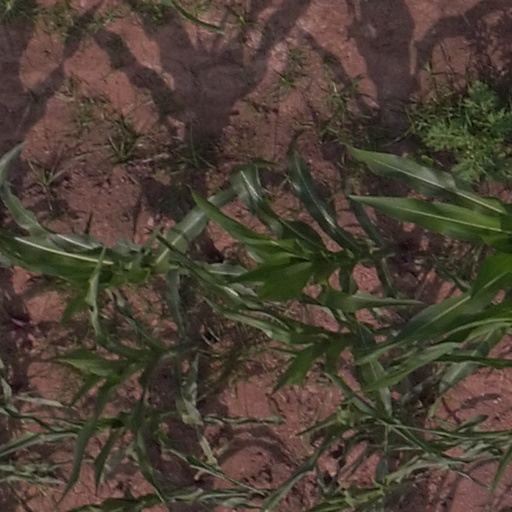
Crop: maize; corn